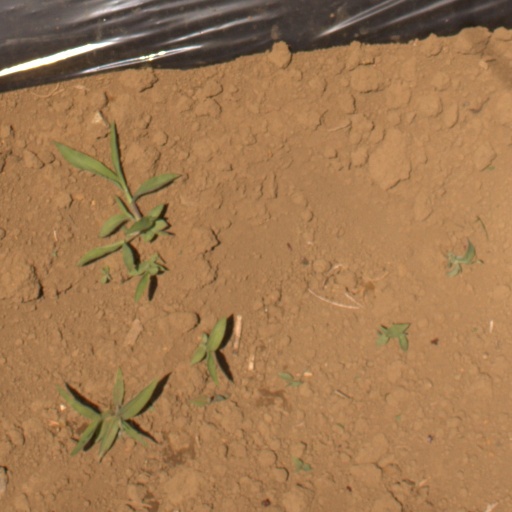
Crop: Jerusalem artichoke